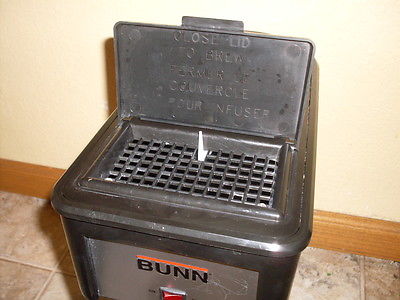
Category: coffee maker